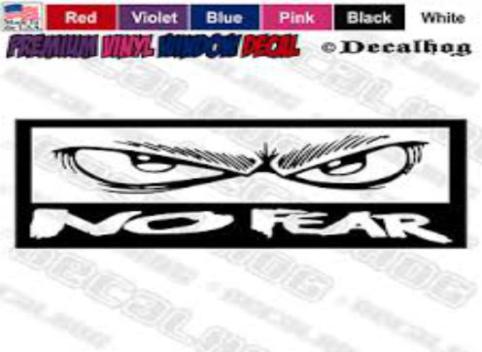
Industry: Leisure